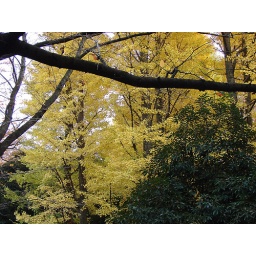
Surprisingly yellow tree in Setagaya park.